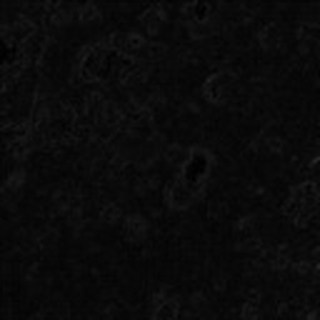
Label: cotton_powdery_mildew